ProFe D-8 Moby Dick

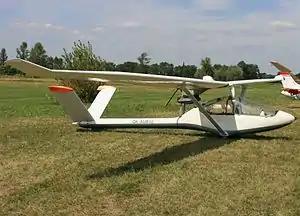

The ProFe D-8 Moby Dick is a family of Czech pusher configuration, parasol wing, strut-braced, V-tailed, motor gliders that was designed by Oldřich Olšanský, M.Sc, and produced by ProFe as well by several amateur builders according to available plans. The aircraft is named for the great white whale of Herman Melville's novel of the same name and was supplied as a kit for amateur construction.